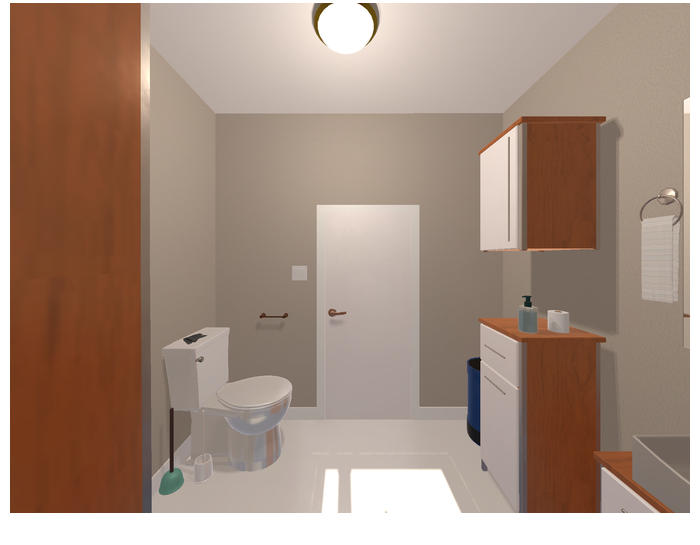Task instruction: Turn on the ceiling light.
Answer: {"task_instruction": "Turn on the ceiling light.", "nodes": ["ceiling light", "light switch"], "edges": [{"functional_relationship": "control", "object1": "light switch", "object2": "ceiling light", "spatial_relations": ["right_of", "lower_than", "in_front_of"], "is_touching": false}], "action_type": "press", "function_type": "device_control"}